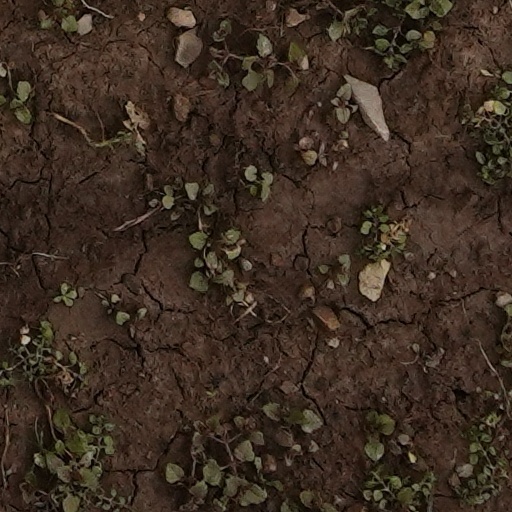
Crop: wheat